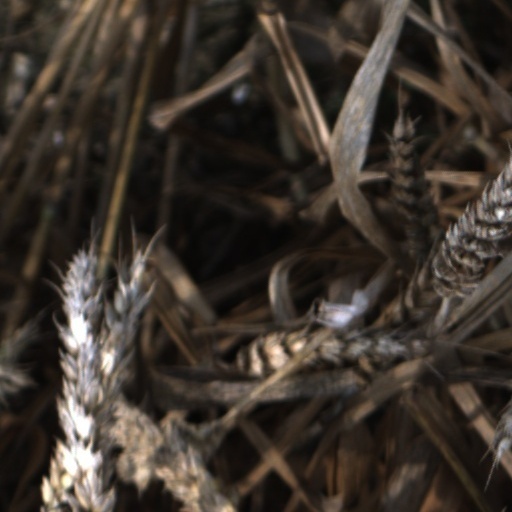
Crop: wheat